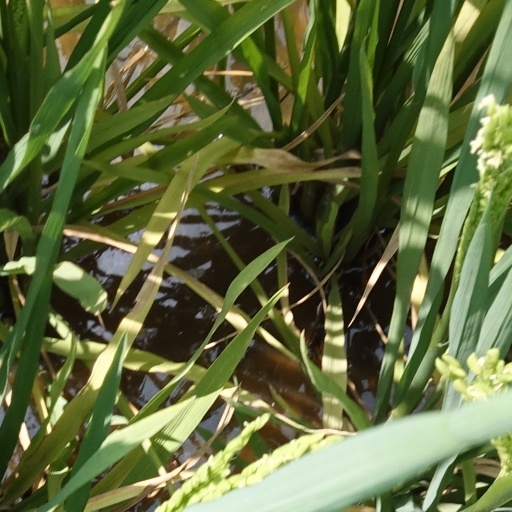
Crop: rice